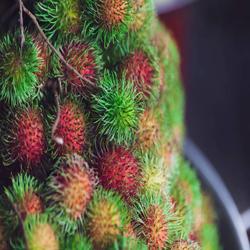
Label: Rambutan